Shang ancestral deification

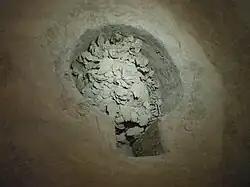
Burial pits of bones at a Shang sanctuary.

The Shang dynasty dedicated many temples ̣(and altars) for veneration of ancestral deities. Most of the temples were designed in a squared form, consistent with the role of the Celestial Square in the ancestors' spiritual identity. Many scholars assert that this square was also used linguistically to denote the Shang words for ancestral temples. Chen Mengjia saw in the square the connotation of an ancestral altar, which could also extend to "incomplete squares" like the designs found in three Shang predynastic spirits' titles. An alternative speculation claims that the square was an equivalent of the modern "beng", depicting fundamentally a gate of an altar / temple and extended to mean an entire construction. Meanwhile, Wang Guowei offered that "" basically bore resemblances to ancestral tablet (dan ) or an ancestral altar or shrine (shi ), pointing out at the "unmistakable" squared shapes of both characters. There was a particular temple, addressed the ""dashi"" which is postulated to be the altar that housed all main-lineage ancestors in hosting ceremonies, and possibly other mysterious deities.